Domhnall Gleeson

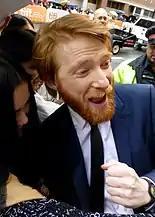
Gleeson at a premiere for "Brooklyn" in September 2015

Gleeson played fashion house Burberry's founder, Thomas Burberry, in a short Christmas-themed advertisement film for the company in 2016. He made a guest appearance on the Channel 4 sitcom "Catastrophe" as a recruitment consultant in March 2017. Gleeson then played fictional CIA agent Monty Schafer in "American Made", released in September 2017, starring Tom Cruise as drug smuggler Barry Seal. Also in September, Gleeson had a small role in Darren Aronofsky's psychological horror film "Mother!" in which he shared significant screen time with his brother, starred alongside Christina Applegate and Thomas Haden Church in the independent comedy "Crash Pad", and portrayed Winnie-the-Pooh creator A. A. Milne in the biographical film "Goodbye Christopher Robin". His portrayal of Milne was deemed as being played a "little too stiffly" by BBC critic Nicholas Barber. Gleeson reprised his role as General Hux in "", released in December 2017.